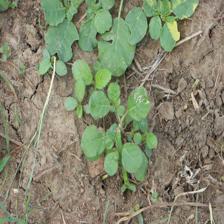
Label: BroadLeafWeed